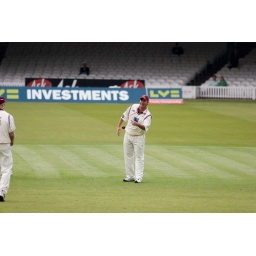
Relaxed after his golden duck in the Somerset 2nd Innings.